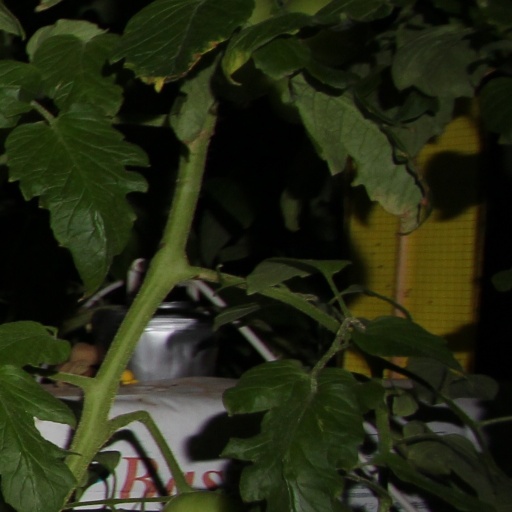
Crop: tomato